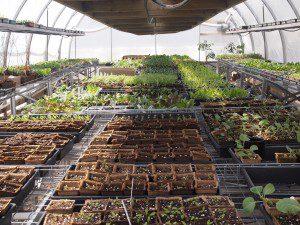
Shamba kitalu linalotumika kwa ajili ya ukuzaji na uoteshaji wa mbegu kuwa miche katika vyombo maalumu vyenye rangi ya kahawia kabla ya kuhamisha miche hiyo na kupandikiza shambani.